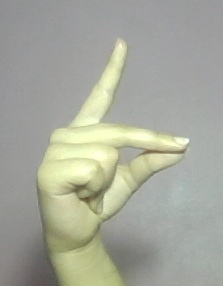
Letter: ta